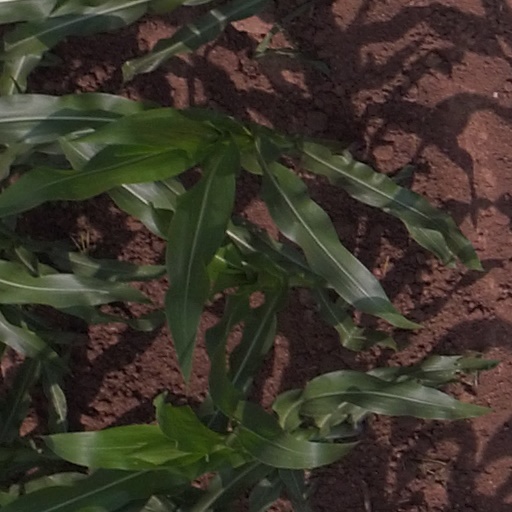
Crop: maize; corn